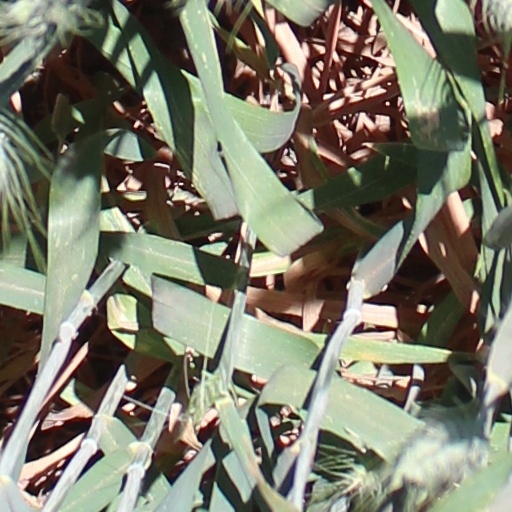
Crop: wheat